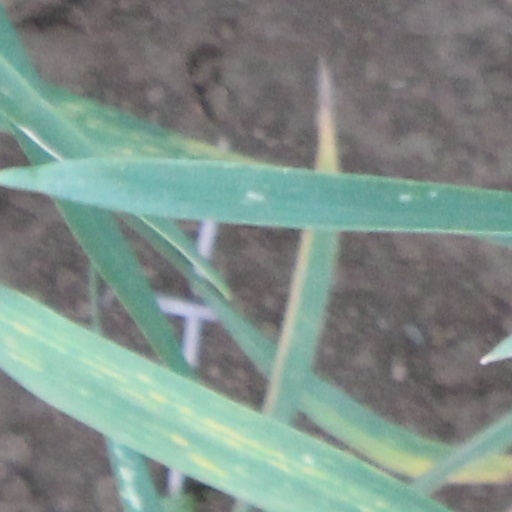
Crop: wheat